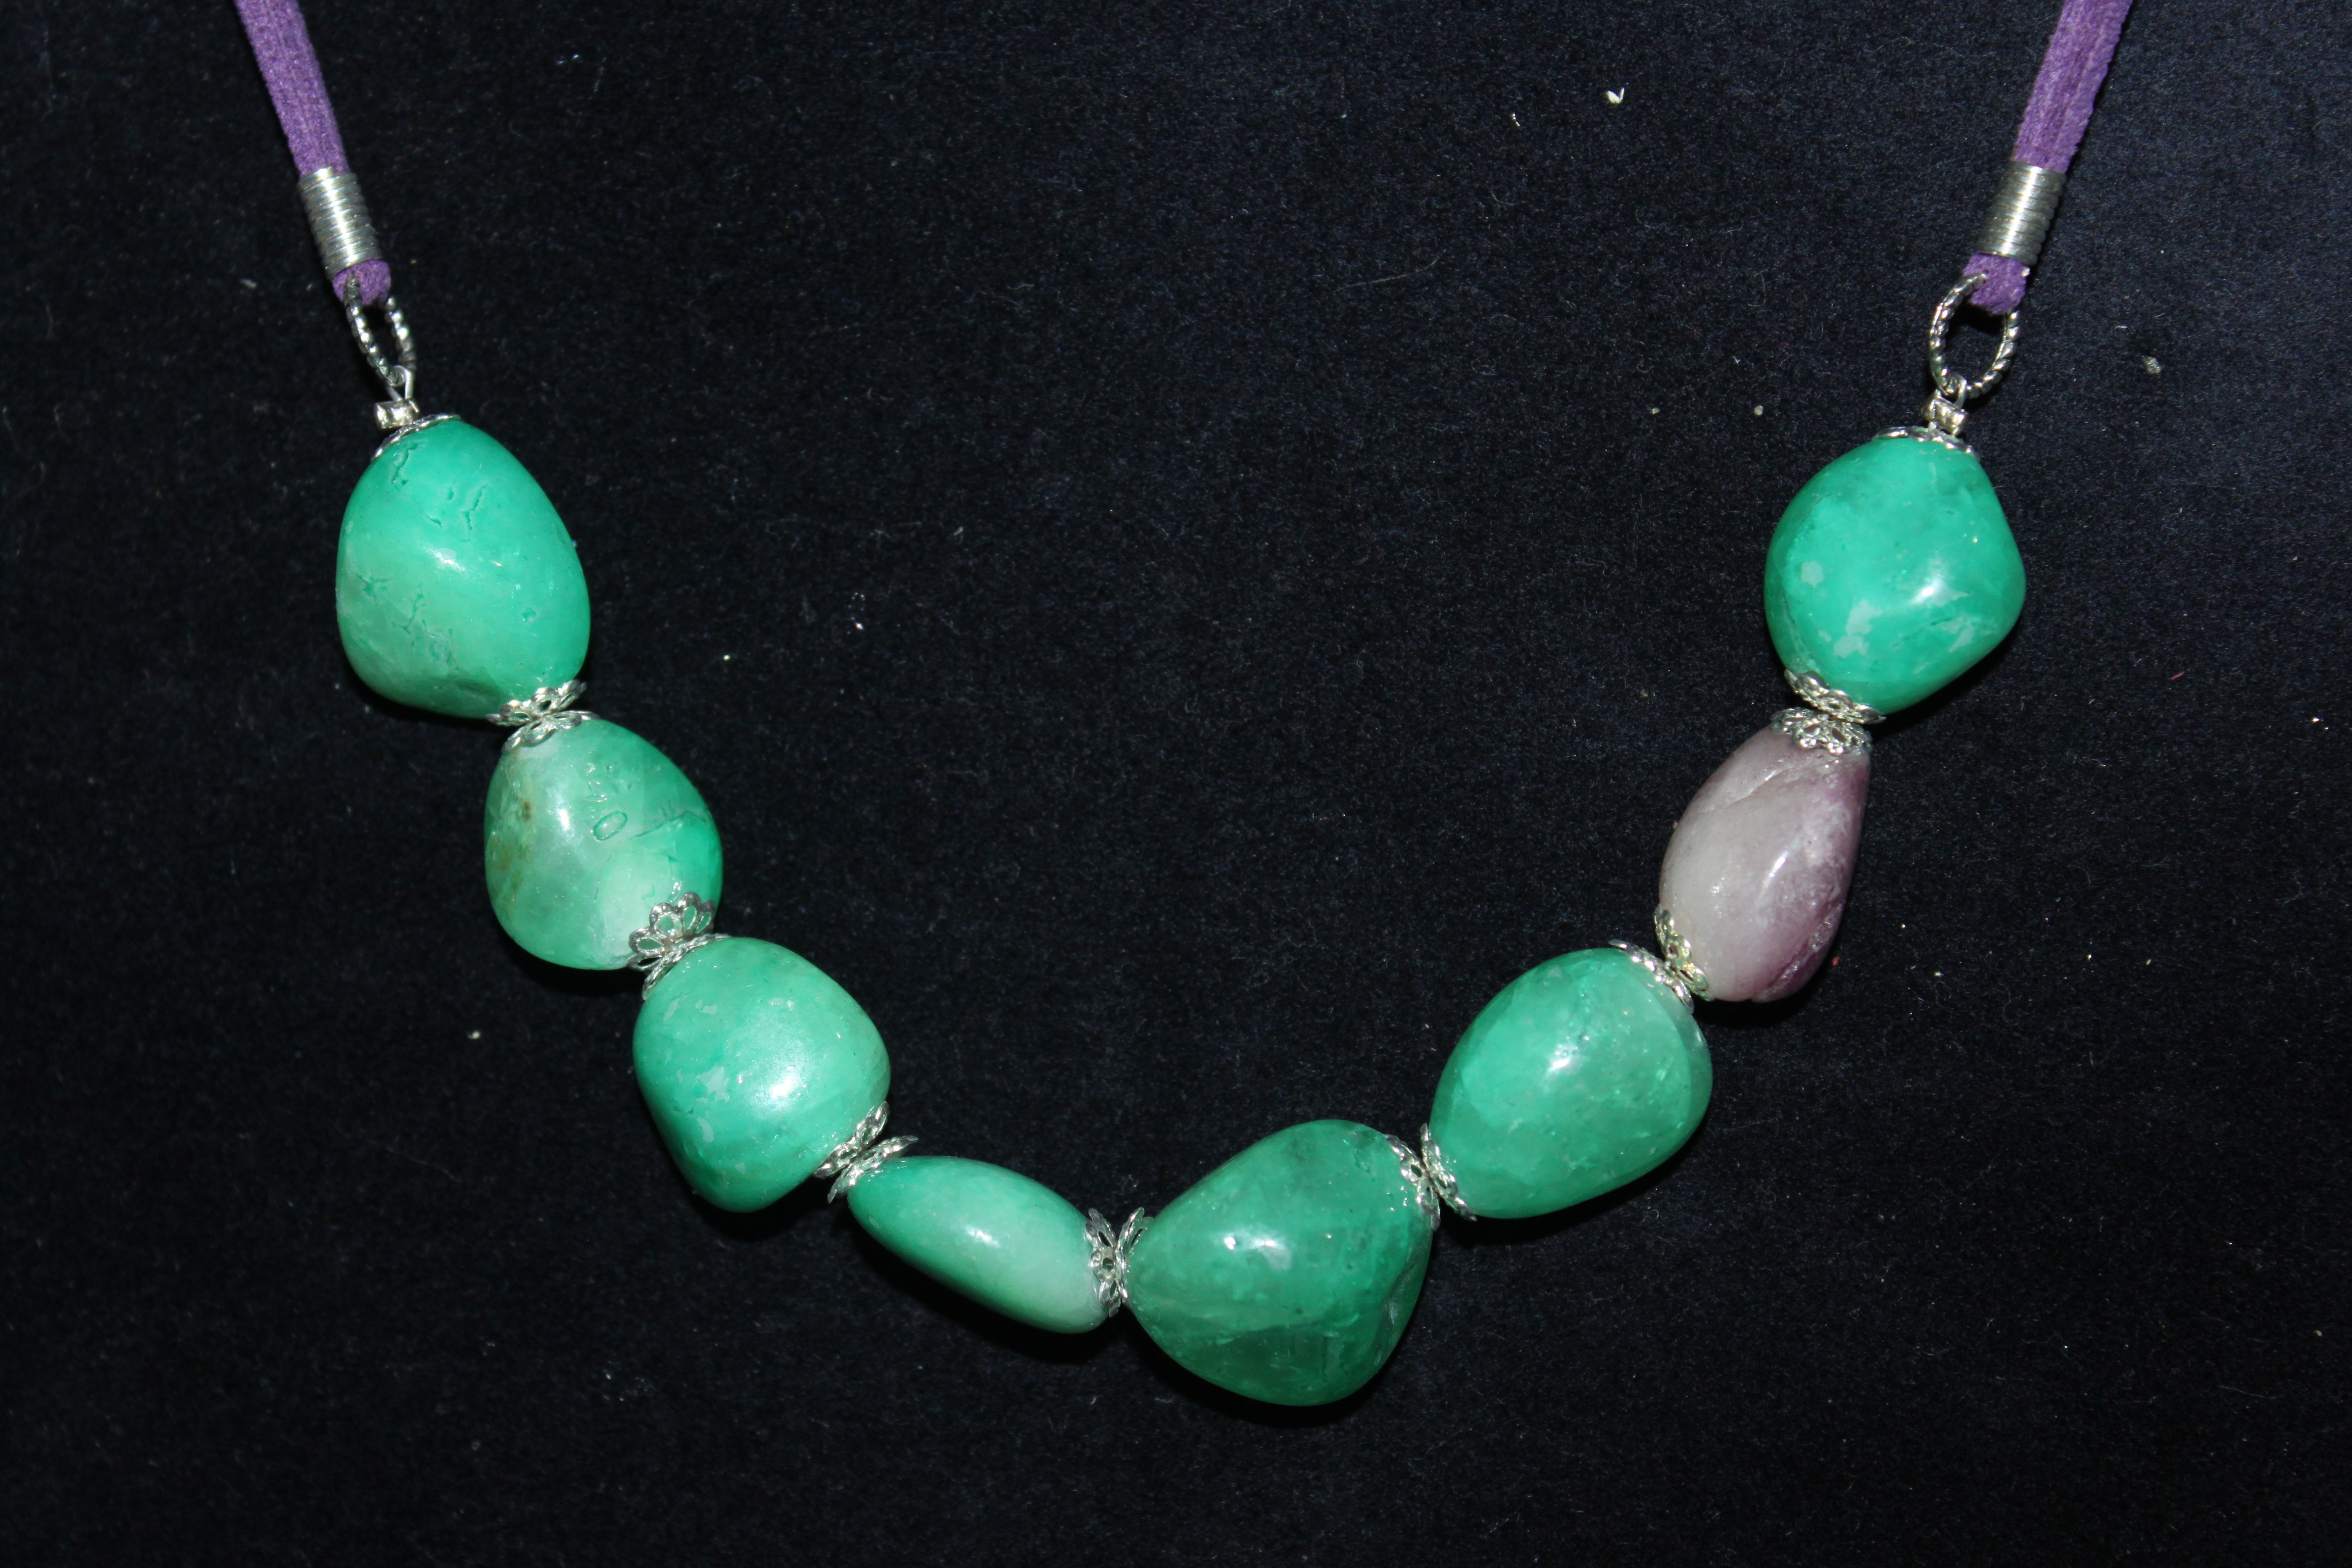
girl, woman, female, young, ceramic, colorful, lady, bead, jewelry, necklace, jewellery, dress, turquoise, beautiful, beads, jade, emerald, gemstone, necklaces, multi colored, jewelry making, fashion accessory, artistically strubg beads, strings of beads